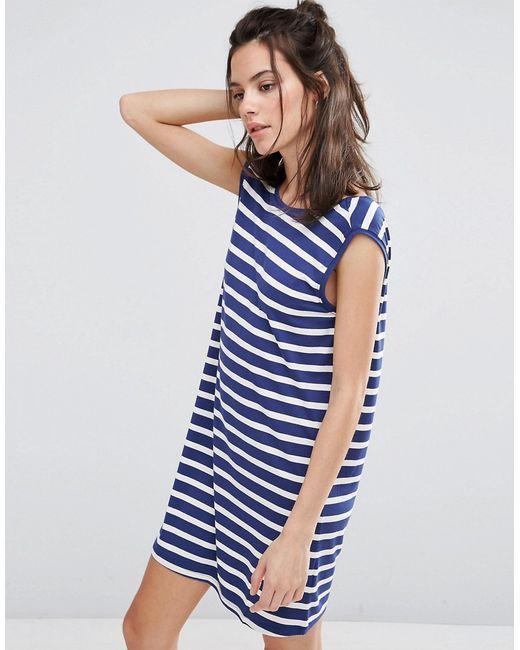
Ärmelloses kurzes Baumwollkleid mit weißem und blauem Streifen für Damen